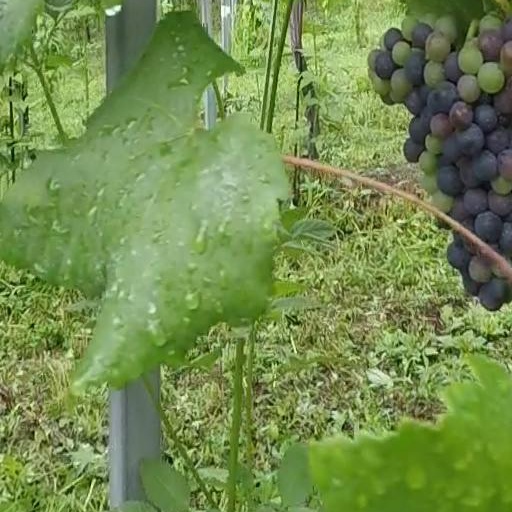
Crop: grape